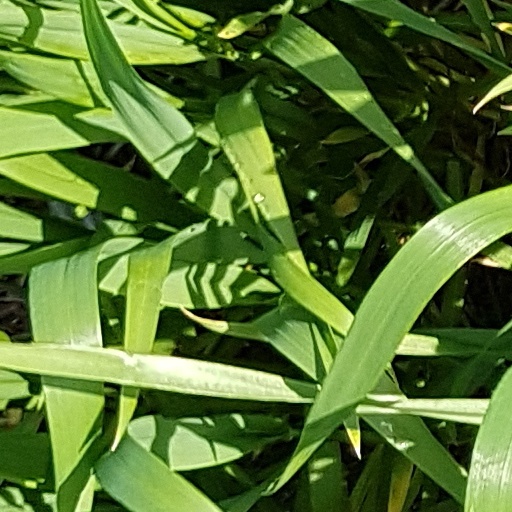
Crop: wheat